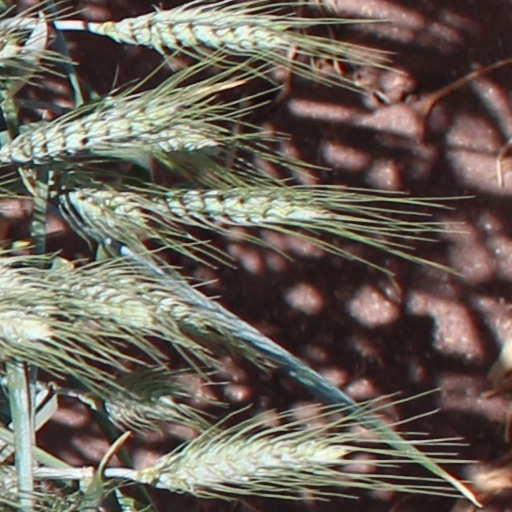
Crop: wheat